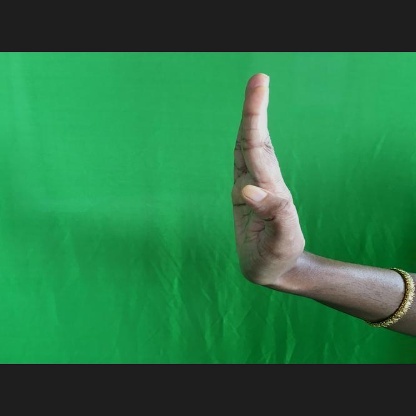
Mudra: Pathaka